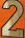
Number: 2